Answer in natural language. How many CounterTops are visible in the scene? Choose between the following options: 0, 1, 3, 5 or 4
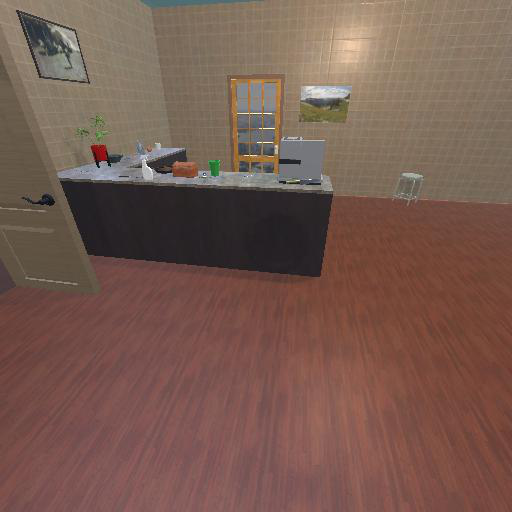
<answer>1</answer>